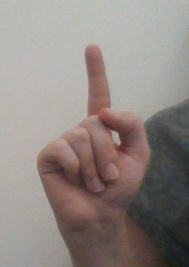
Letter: bb